Chasen Parker

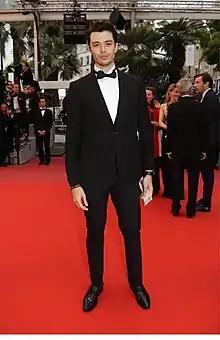
Parker in 2018

Chasen Parker (born April 22, 1994) is an American actor and filmmaker who was born in Burbank, California. He began working as an actor at the age of 2 on an Arby's national TV commercial. He worked as a series regular, starting at the age of 4, on "Sunset Beach" as Benjy Evans as well as appeared in "General Hospital" and "7th Heaven". Approaching his teen years, his family moved to Houston, Texas, and he attended theatre school at Sam Houston State University, then transferred to film school at Emerson College in Boston. Parker made many short films in which he acted, produced, wrote, and directed. He moved back to Los Angeles in 2018. He is the grandson of actress Eleanor Parker by way of Parker's son Rich.